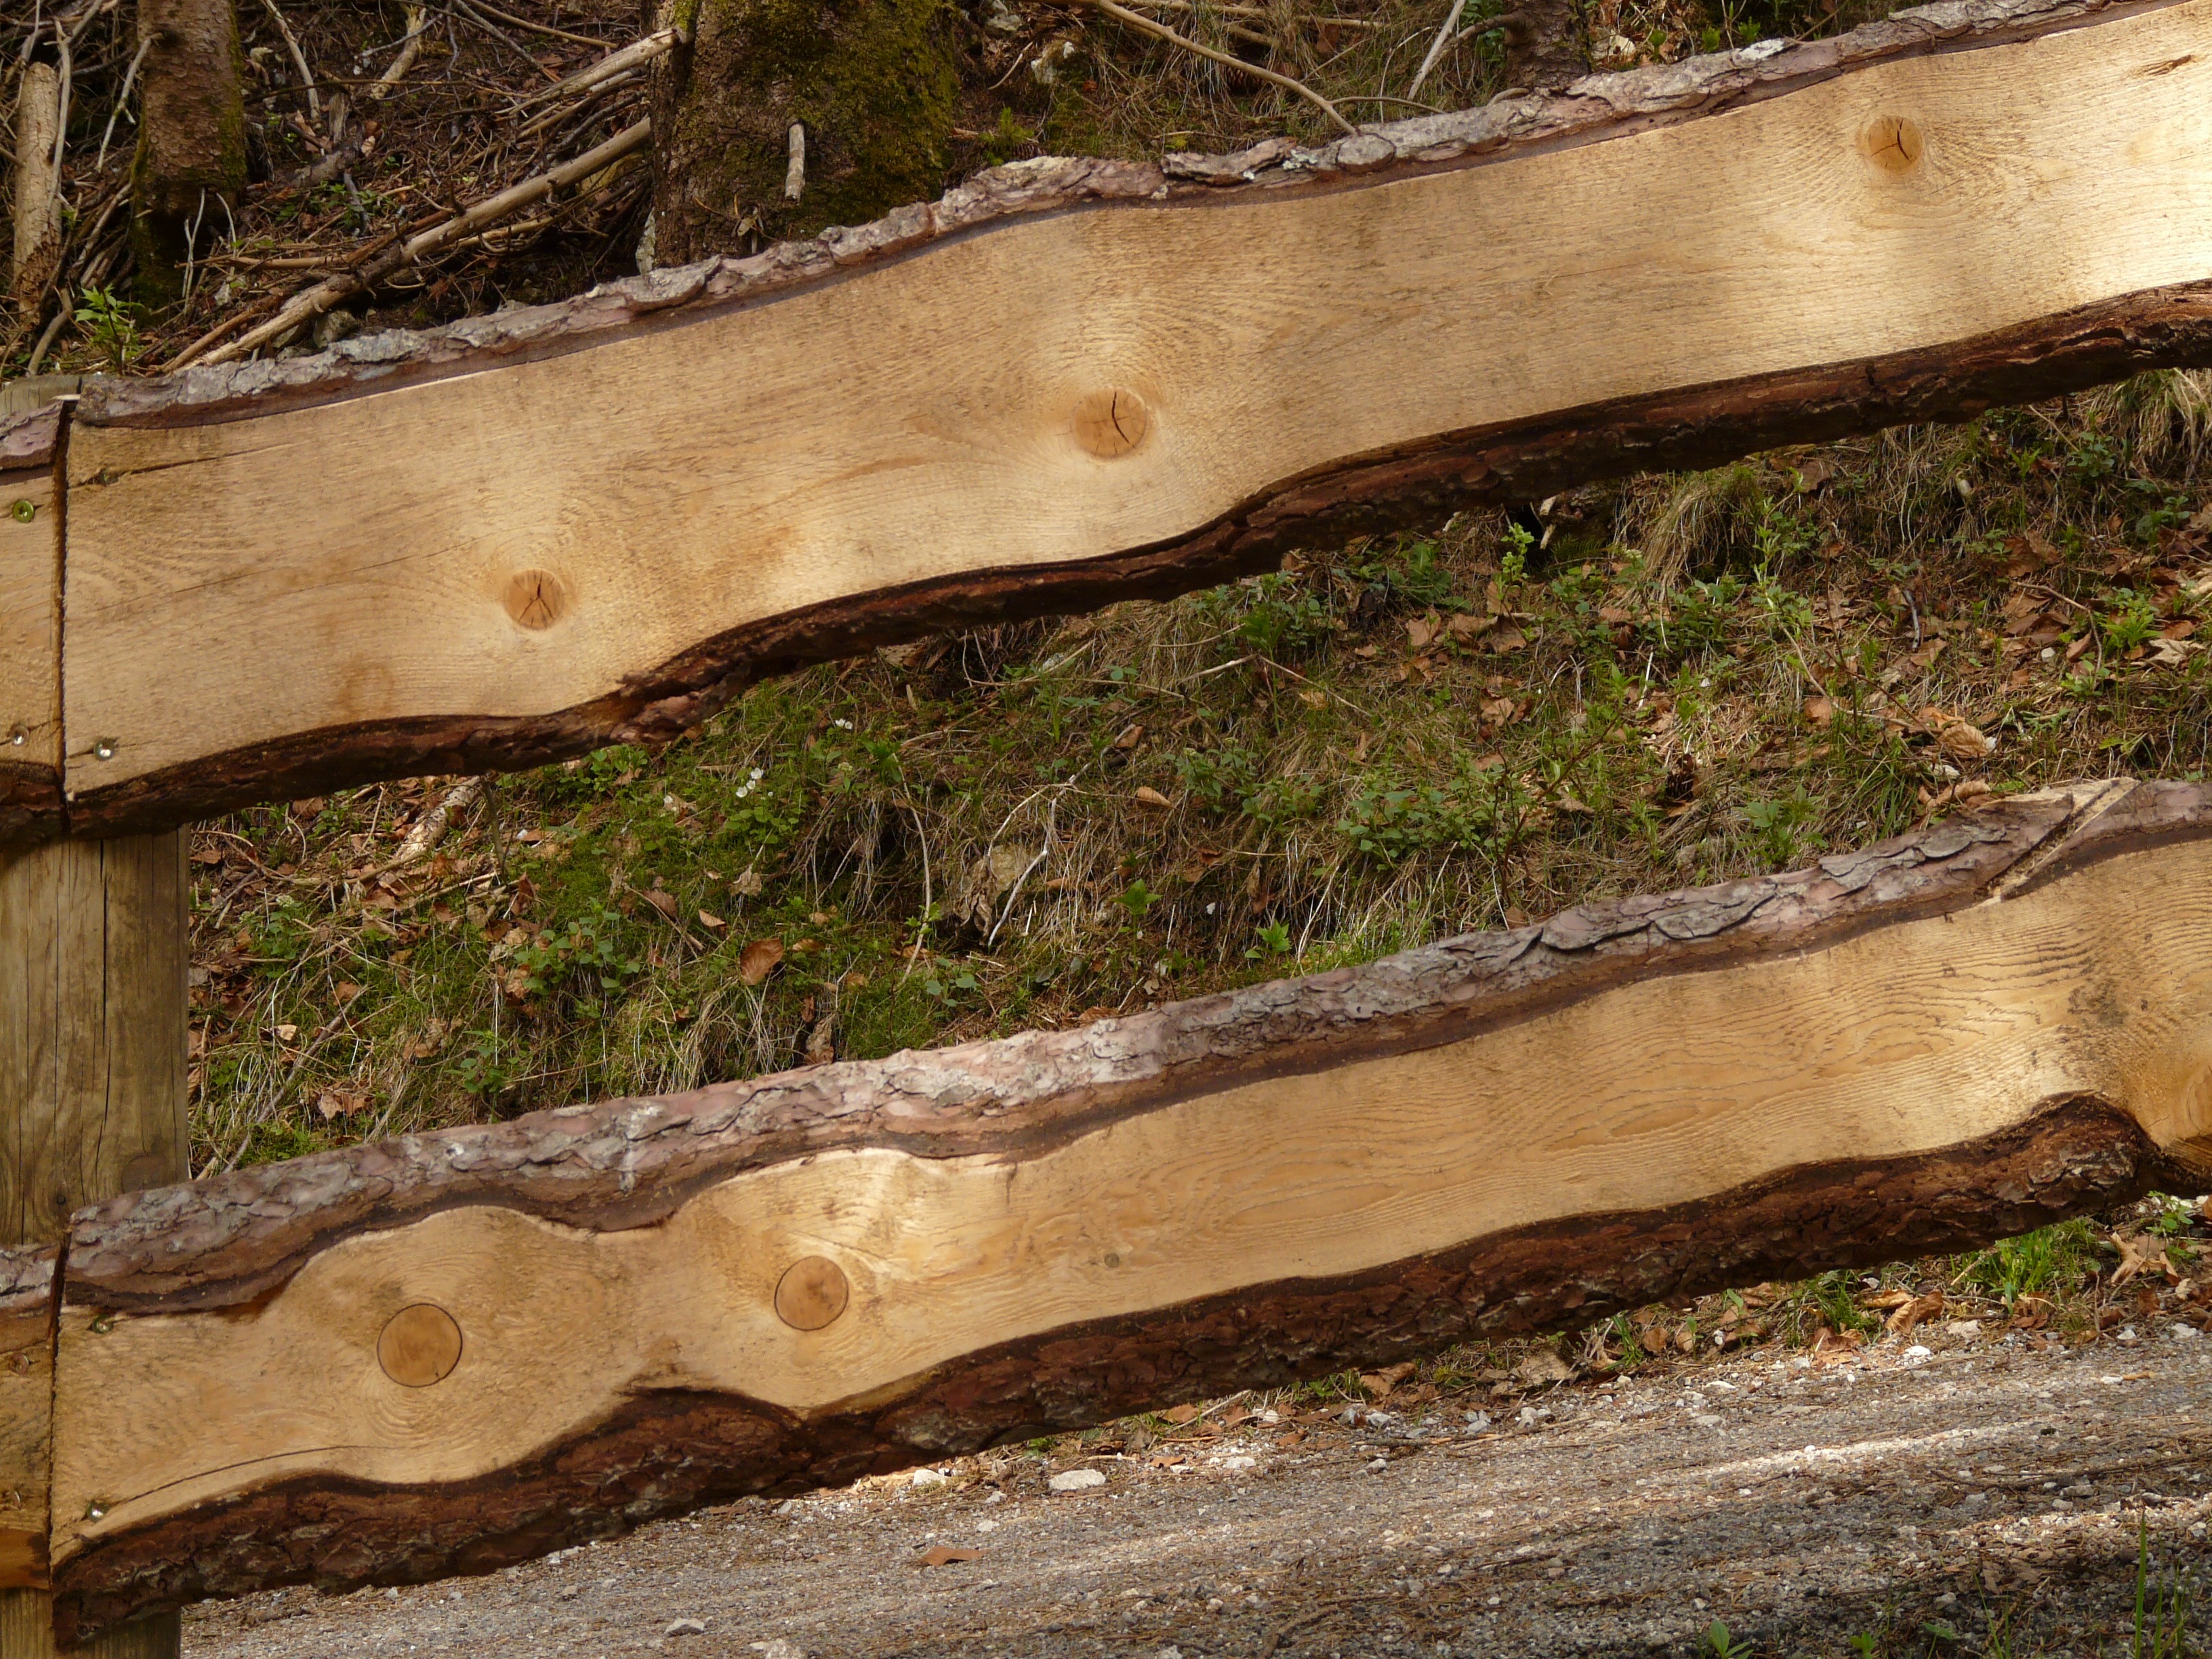
tree, branch, fence, plant, wood, leaf, trunk, lumber, battens, woody plant